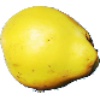
Label: Quince 1